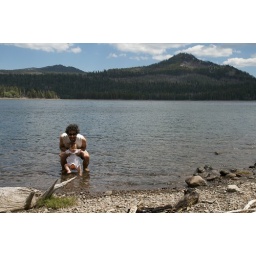
mini's first dip in a mountain lake